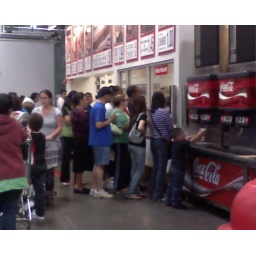
People crowding the pizza pickup window in costco